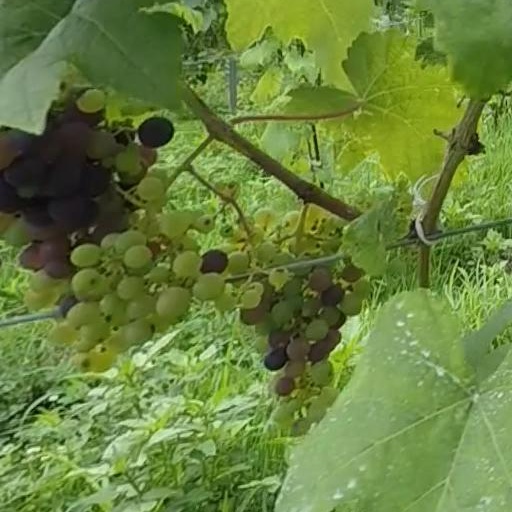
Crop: grape